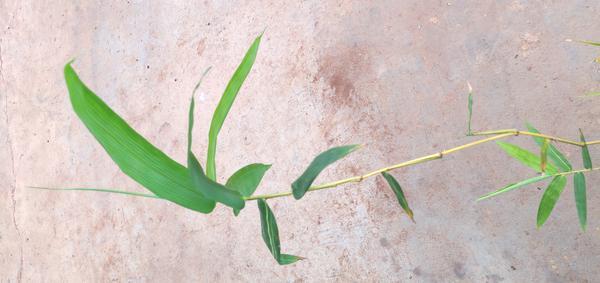
Plant: Bamboo